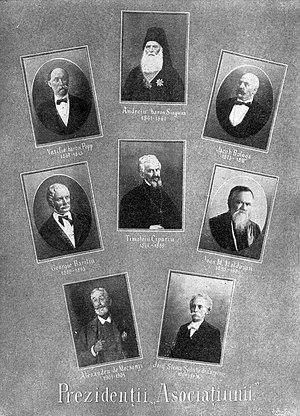
L'Asociația Transilvană pentru Literatura Română și Cultura Poporului Român est une association culturelle fondée à Sibiu entre le 23 octobre et 4 novembre 1861.